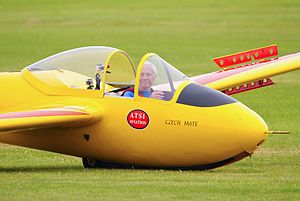
Luftbremse
Luftbremser (røde) på et svævefly
En luftbremse er en flade der kan udfældes på f.eks. fly for at øge luftmodstanden. Nogle gange er luftbremserne perforerede, ikke for at formindske luftmodstanden, men for at nedbryde laminar luftstrømning til turbulent luftstrømning. I modsætning til spoilere er det ikke opdriften, men flyvehastigheden der i første omgang påvirkes af luftbremser. På mange passagerfly er spoilere og luftbremser dog sammenbyggede.